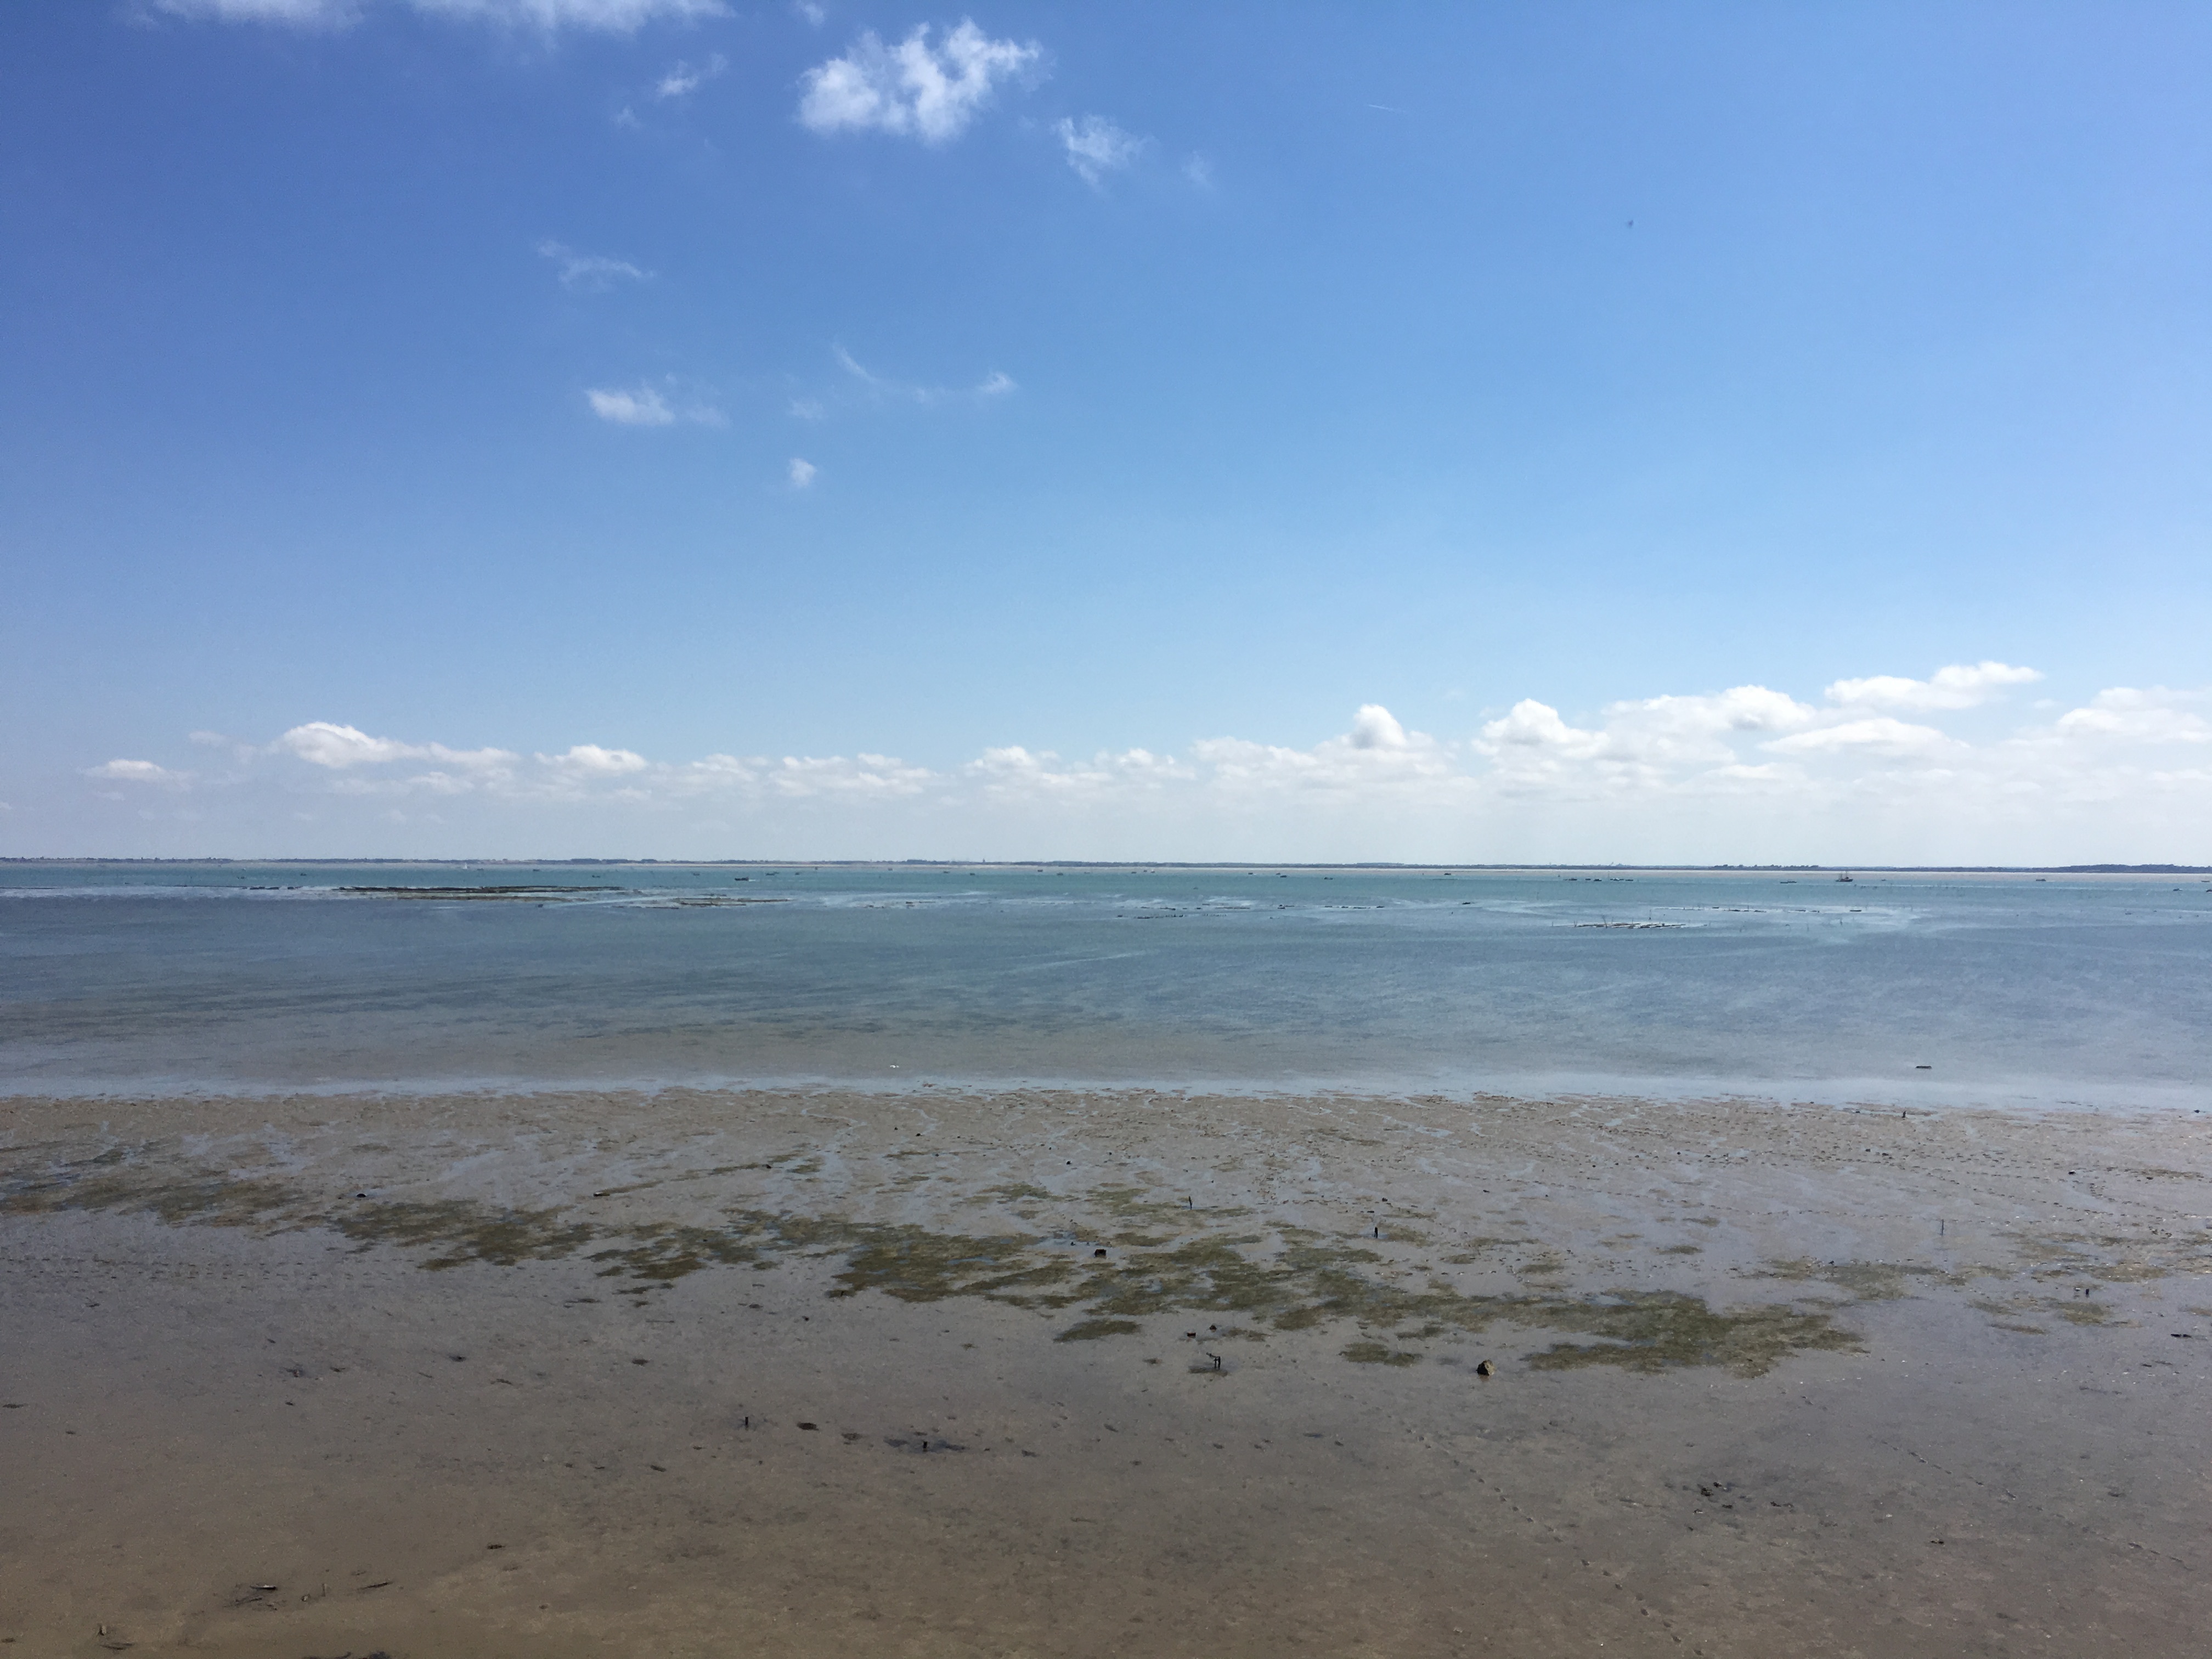
beach, sea, coast, sand, ocean, horizon, cloud, sky, shore, wave, bay, material, body of water, habitat, cape, mudflat, natural environment, wind wave